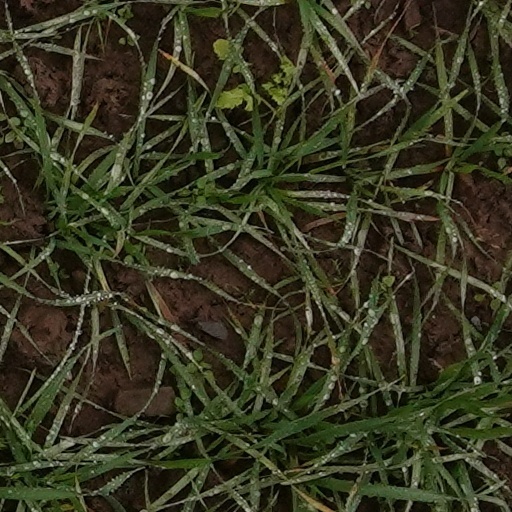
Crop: wheat